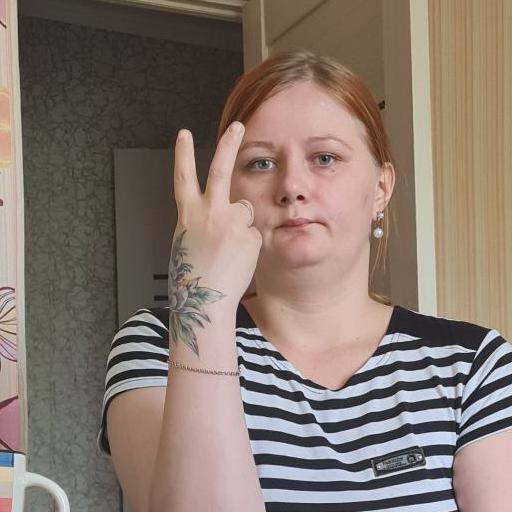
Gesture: peace_inverted